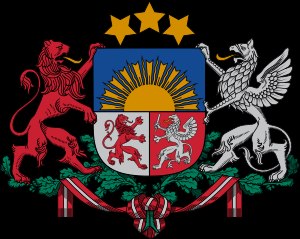
Letlands nationalvåben
Letlands nationalvåben.
Letlands nationalvåben blev lavet efter den uafhængige lettiske republiks publikation 18. november 1918.